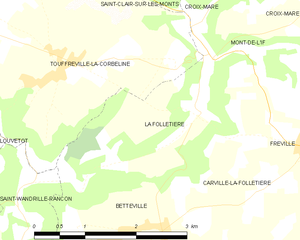
Carte des communes françaises La Folletière
La Folletière est une ancienne commune française située dans le département de la Seine-Maritime, en Normandie.